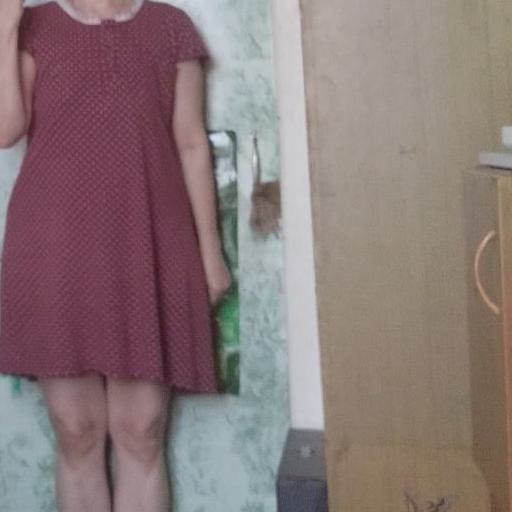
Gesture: no_gesture